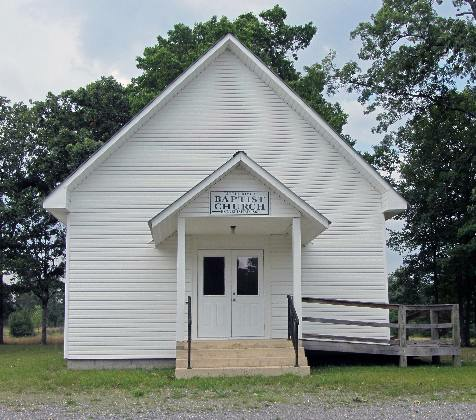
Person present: No